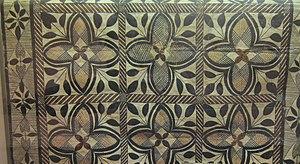
L'art d'Océanie regroupe l'ensemble des productions esthétiques matérielles et immatérielles des peuples autochtones du Pacifique. Ainsi, il ne sera pas question dans cet article des œuvres et artistes d'origine européenne habitant dans le Pacifique. Il est, en outre, important d'inclure la part immatérielle dans cet art de par l'importance qu'elle revêt pour les nombreux habitants du Pacifique. Notre appréhension du monde océanien et de son art serait nécessairement incomplète sans cette prise en compte.